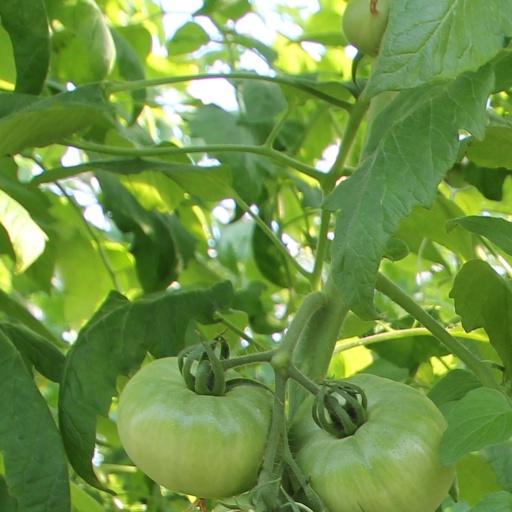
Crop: tomato